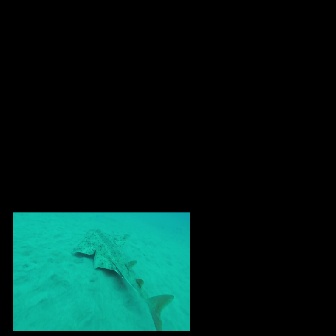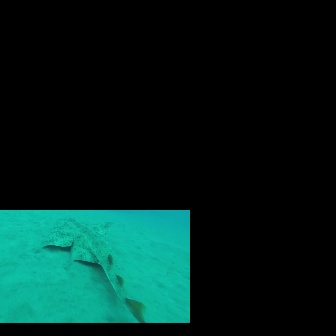
  Please identify the target specified by the bounding box [71,228,174,330] in the first image and locate it in the second image. Return the coordinates in [x_min,y_min,x_max,y_max] format.
Answer: [39,215,147,322]